Boden railway station

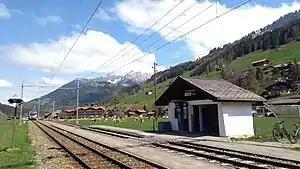
The station in 2019

Boden railway station is a railway station in the municipality of Lenk im Simmental, in the Swiss canton of Bern. It is an intermediate stop on the Montreux–Lenk im Simmental line of the Montreux Oberland Bernois Railway.